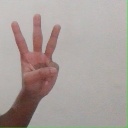
अक्षर: व